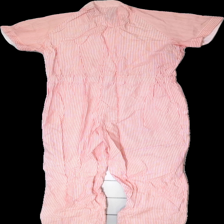
View: back
Type: Dress
Category: Ladies
Brand: Saint Tropez
Colors: Red, White
Material: 100% cotton
Pattern: Striped
Cut: Regular
Size: 36
Season: All
Stains: Major
Damage: fläckar
Damage location: middle center
Damage 2: fläckar
Damage 2 location: middle center
Damage 3 location: bottom left
Price range: 100-150
Recommended usage: Reuse
Description: randig onepice/overall
Comment: onepice ej klänning